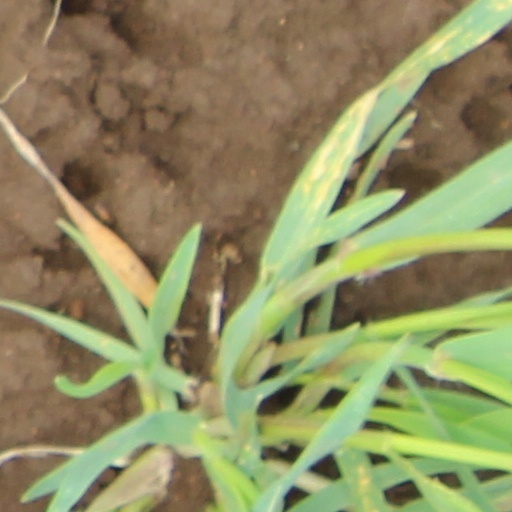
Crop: wheat